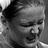
Emotion: sad